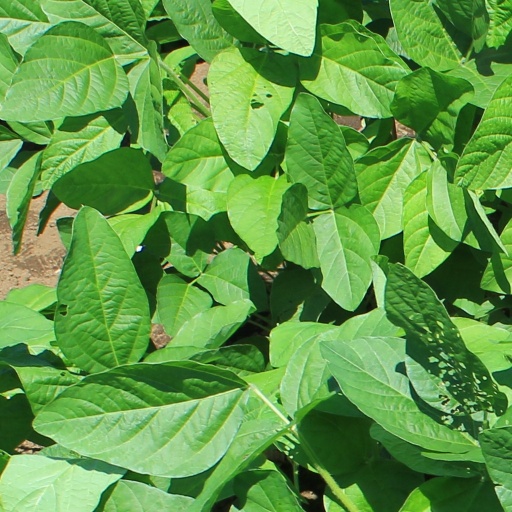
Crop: soybean